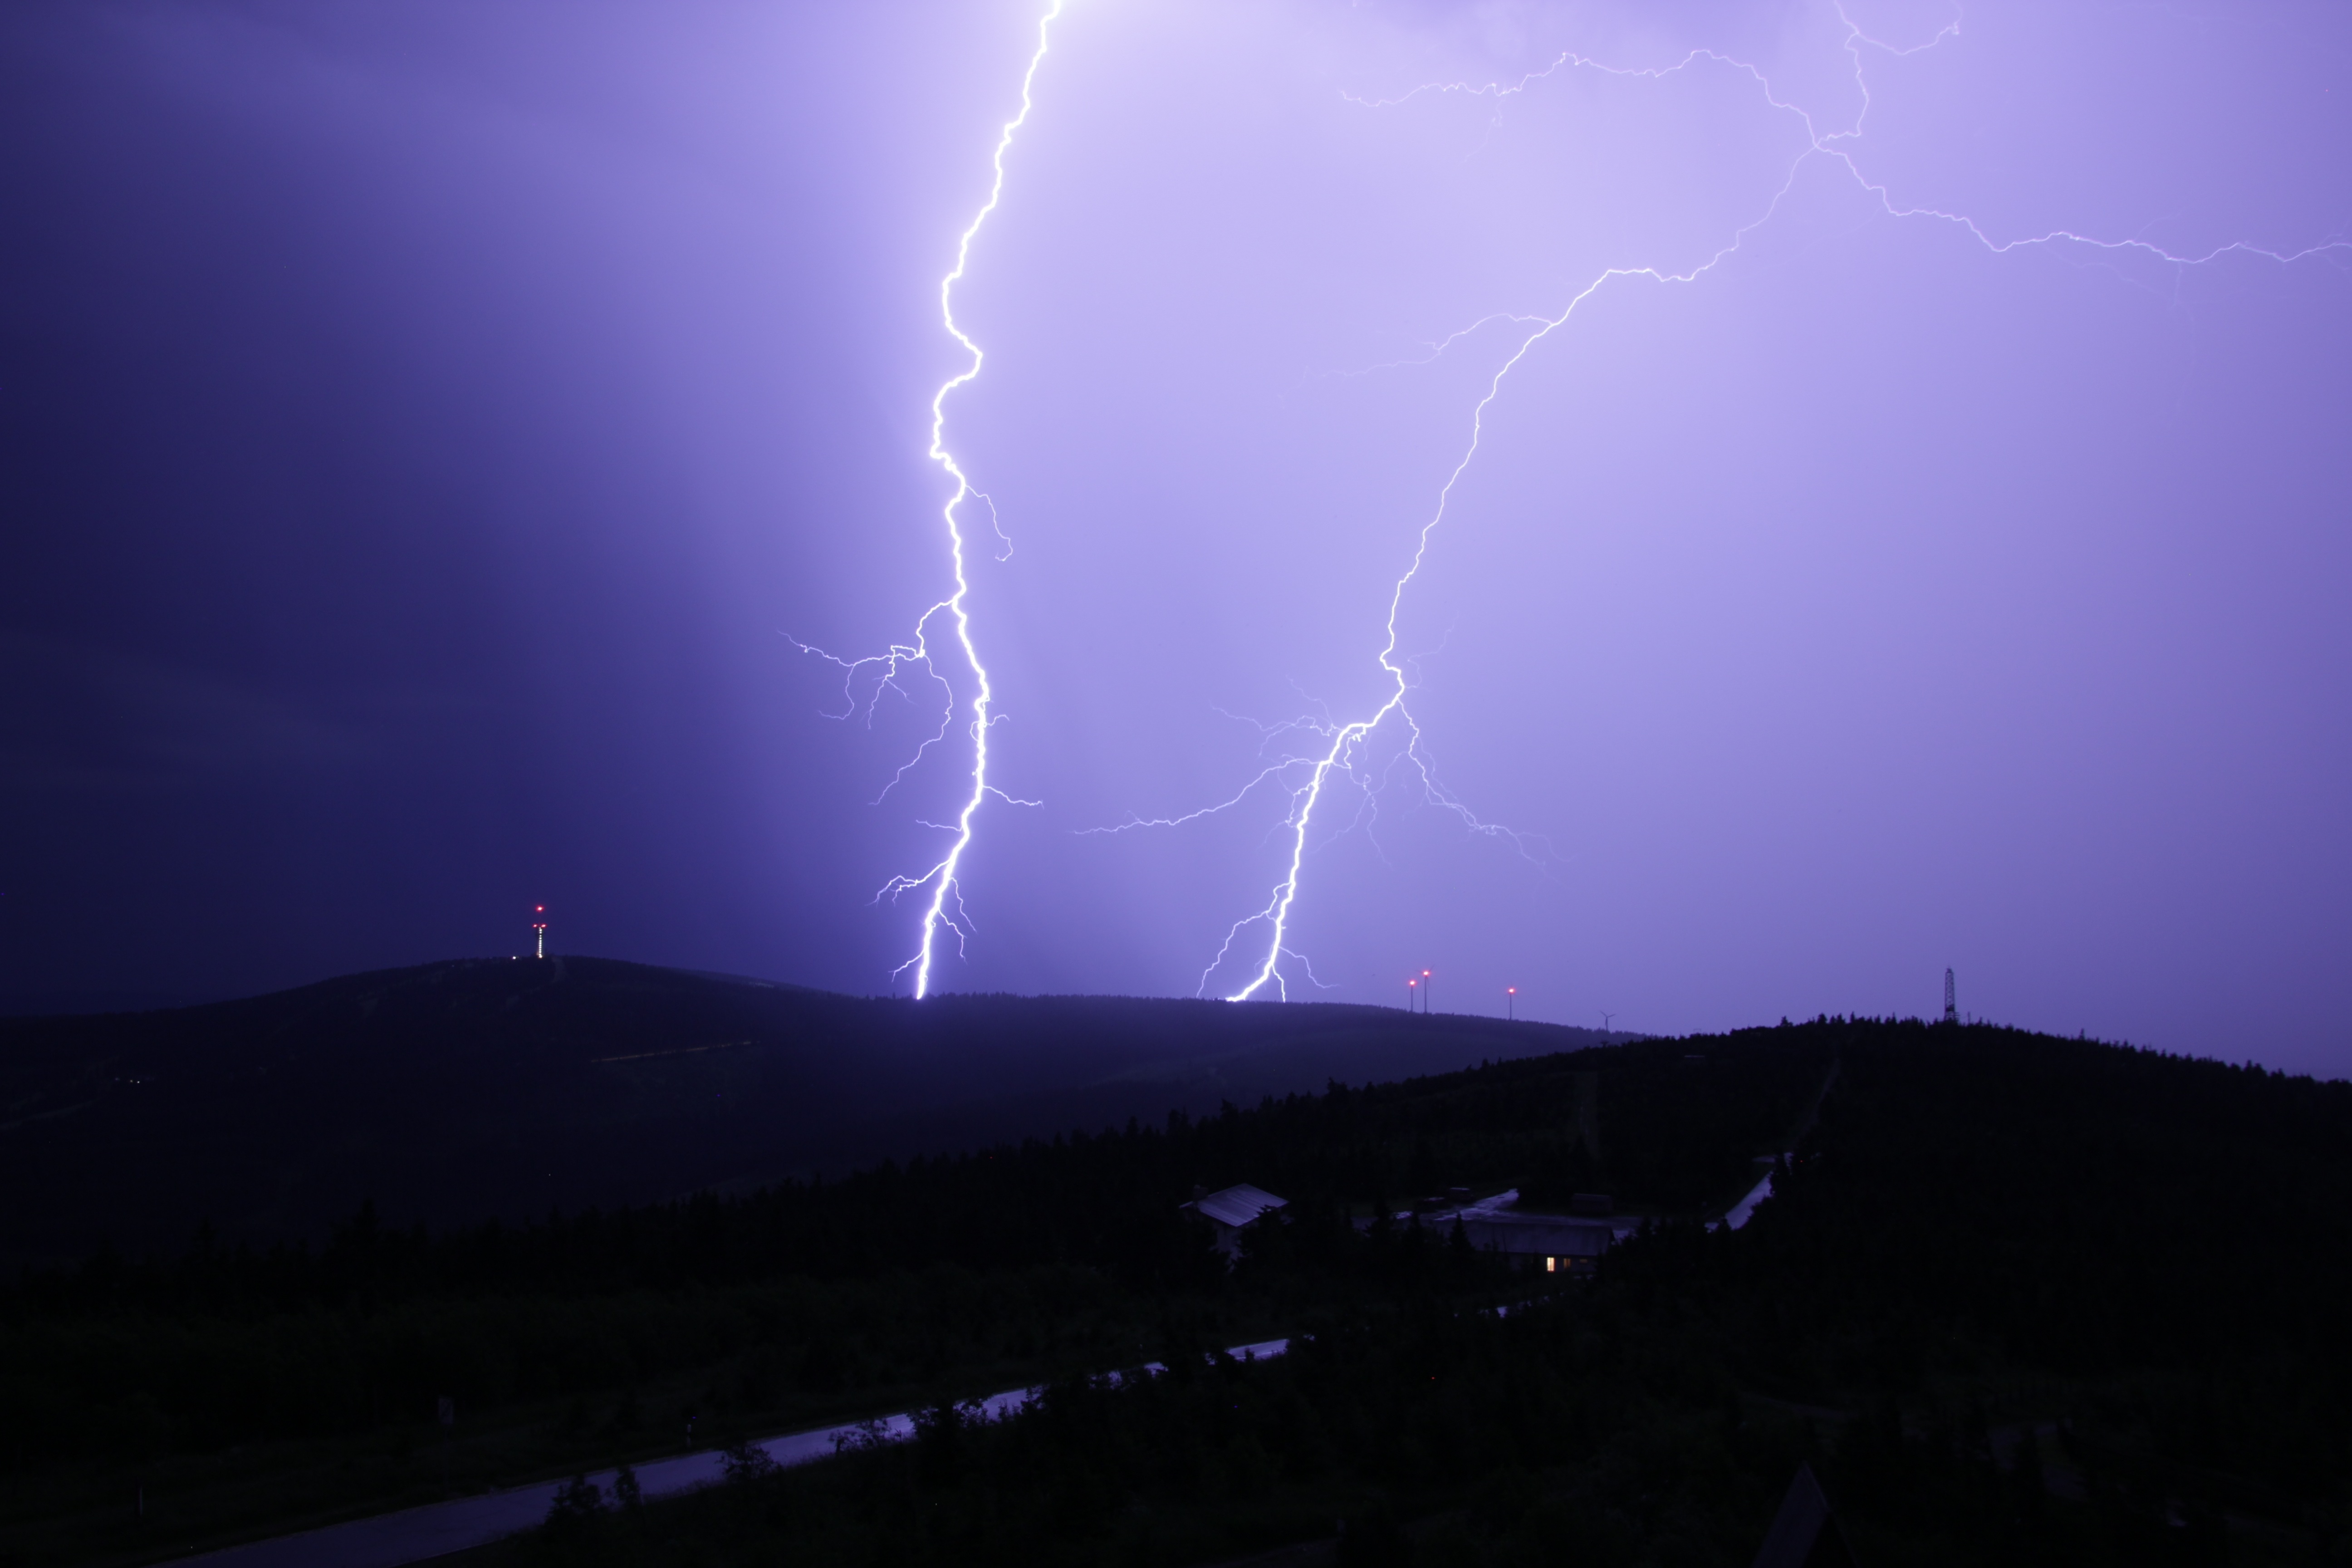
nature, sky, night, atmosphere, weather, storm, electricity, lightning, thunder, flash, bank, thunderstorm, flash of lightning, ore mountains, keilberg, fichtelberg